Classification of Pharmaco-Therapeutic Referrals

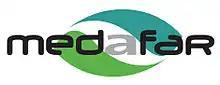
MEDAFAR logo

The Classification of Pharmaco-Therapeutic Referrals (CPR) is a taxonomy that defines and groups situations requiring a referral between pharmacists and physicians regarding patients’ pharmacotherapy. It has been published in 2008. It is bilingual: English/Spanish ("Clasificación de Derivaciones Fármaco-terapéuticas").